Demographics of Thailand

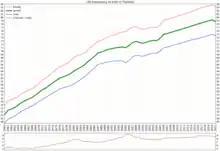
Life expectancy in Thailand since 1960 by gender

Average life expectancy at birth of the total population.